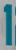
Number: 1